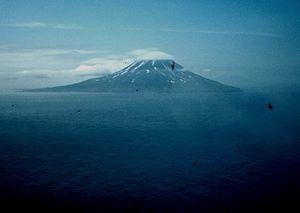
Le Sarytchev ou pic Sarytchev, en russe вулкан Сарычева, est un volcan de Russie situé dans les îles Kouriles, sur l'île de Matoua. Avec seize éruptions répertoriées, dont la première l'est par les Européens vers 1765 et la dernière l'est en 2009, il constitue l'un des volcans les plus actifs des îles Kouriles. Ses éruptions généralement explosives peuvent être accompagnées de coulées de lave mais il n'est pas considéré comme dangereux, l'île de Matoua étant inhabitée.